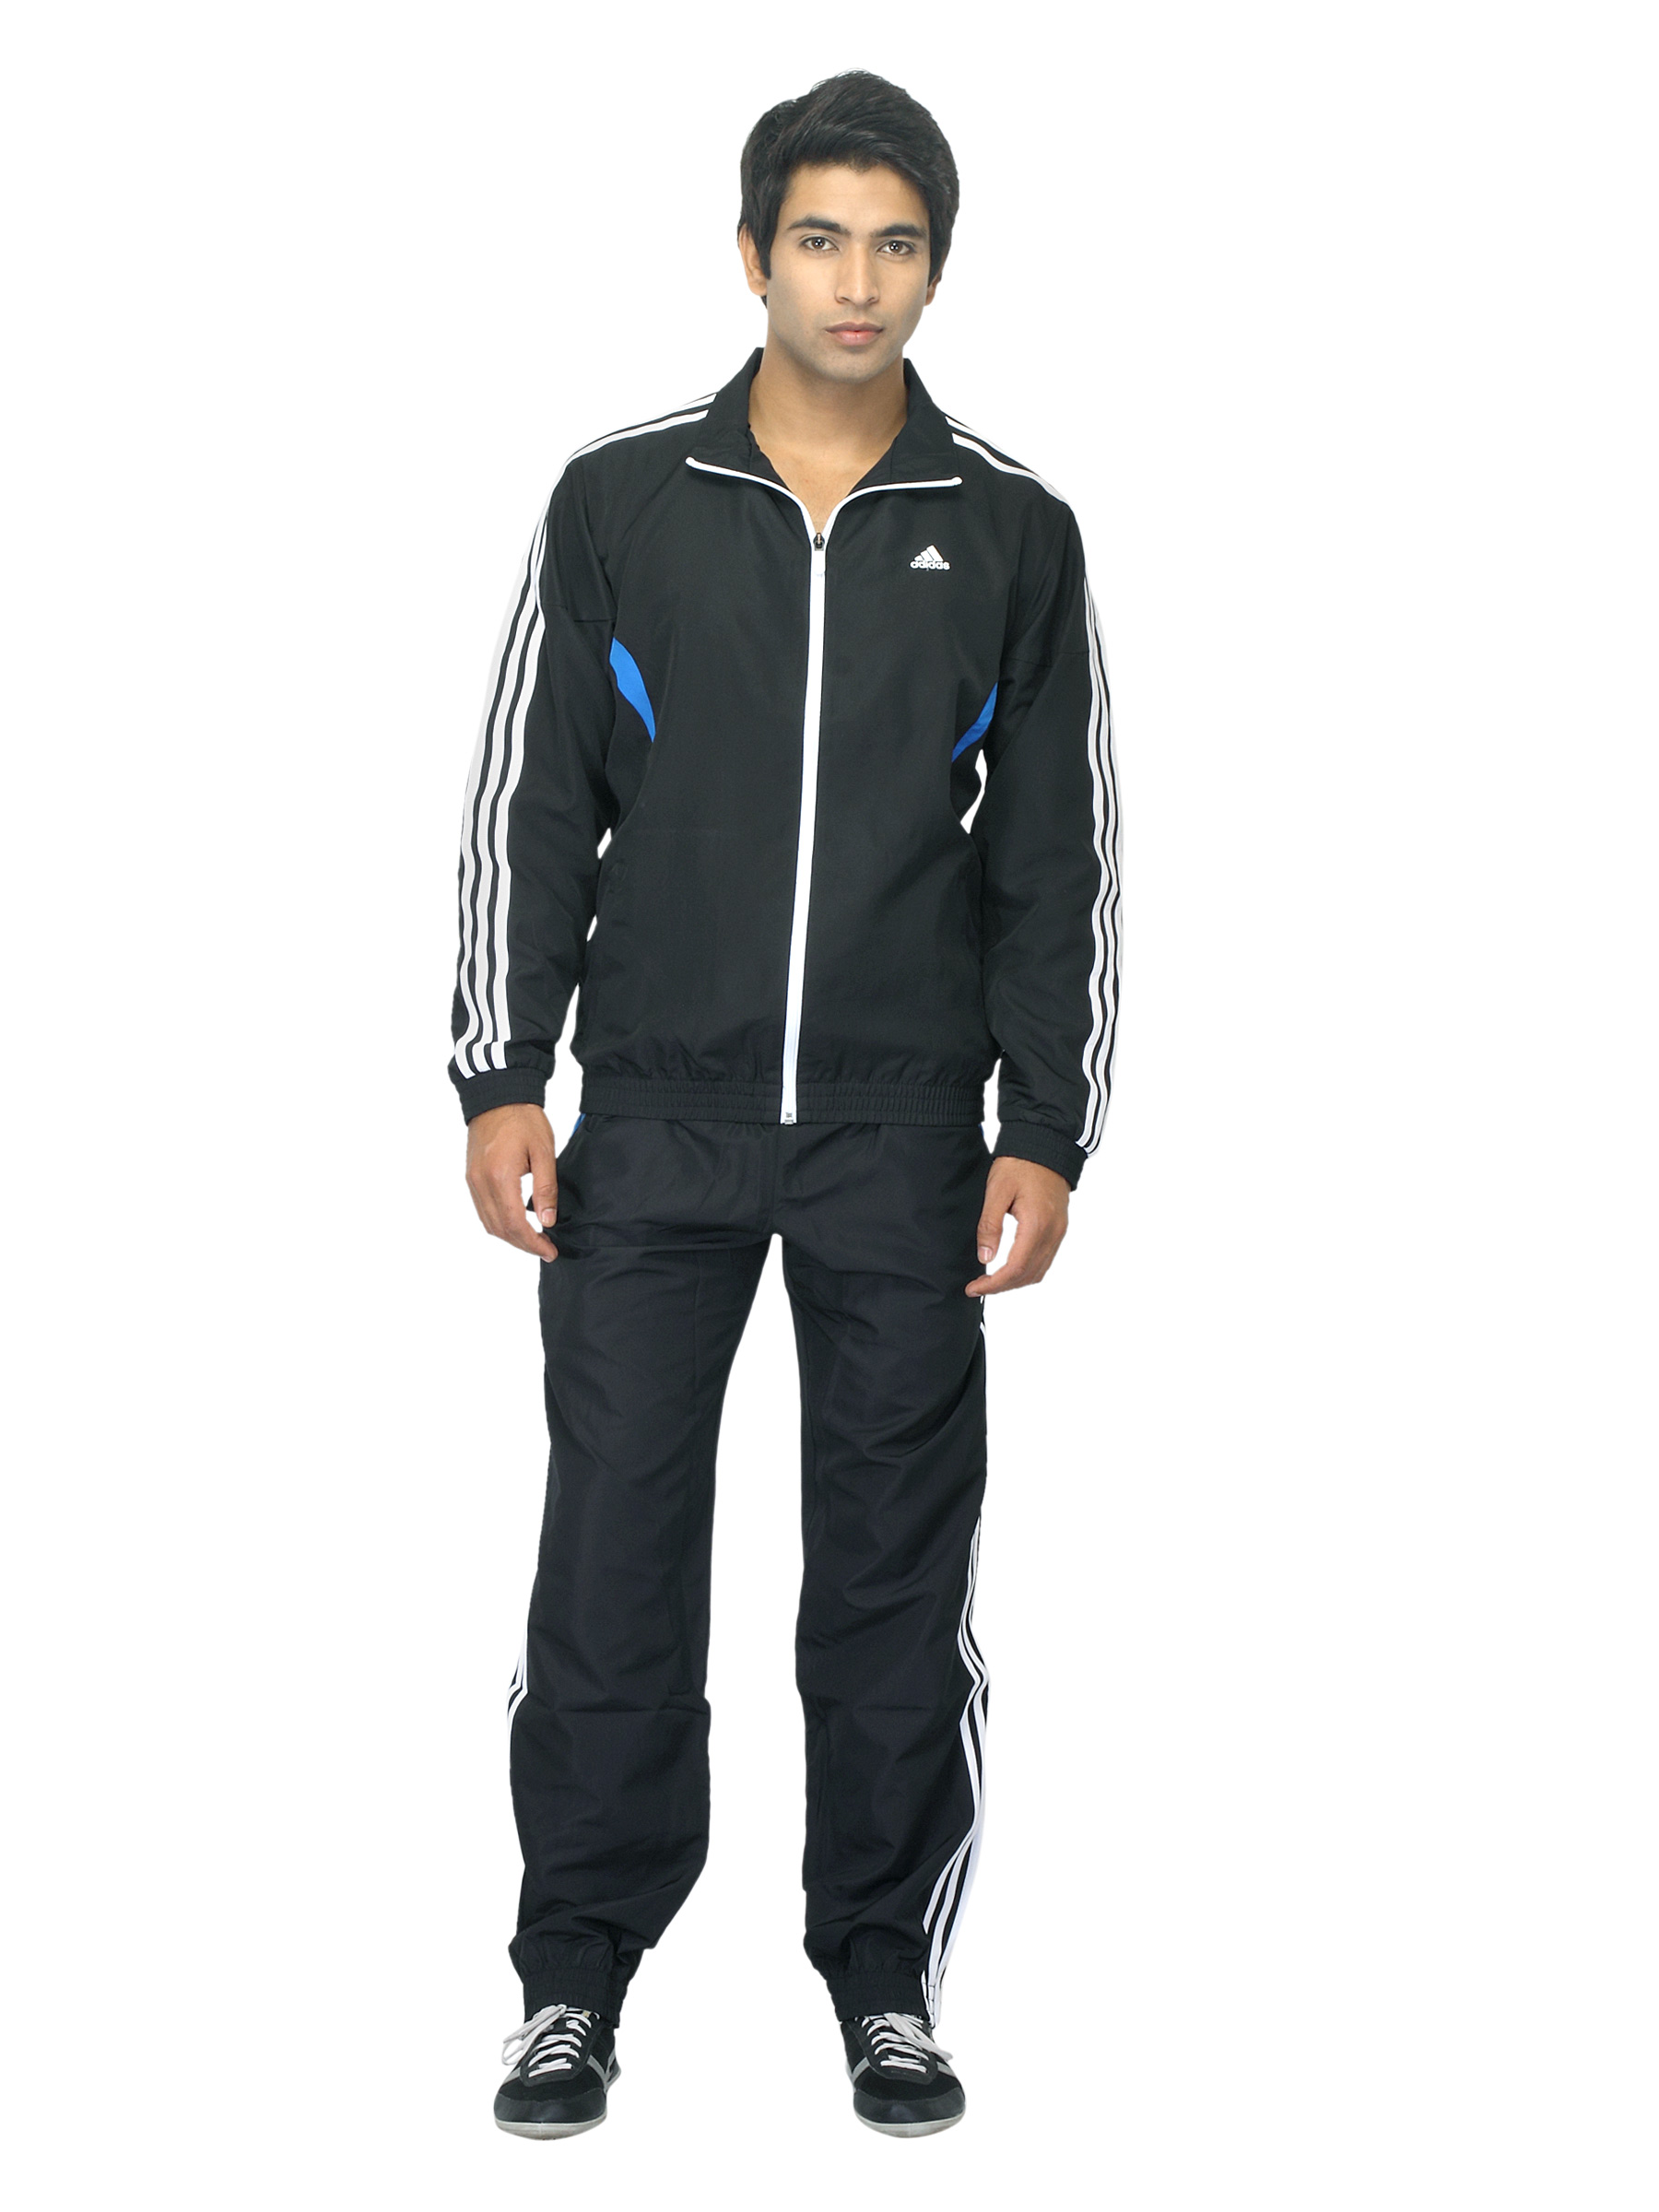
ADIDAS Men Black Tracksuit
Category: Apparel / Bottomwear / Tracksuits
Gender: Men
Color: Black
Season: Summer 2012
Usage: Sports